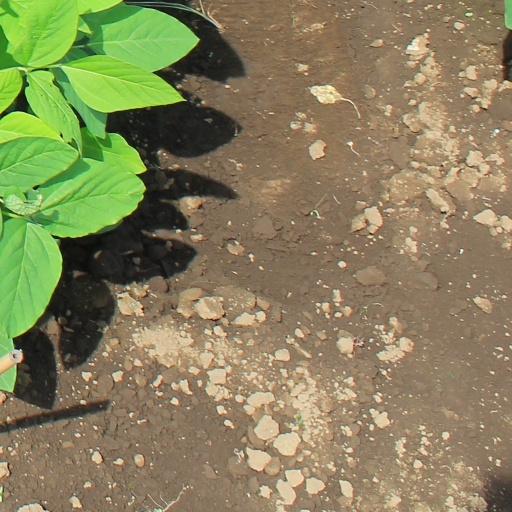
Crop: soybean